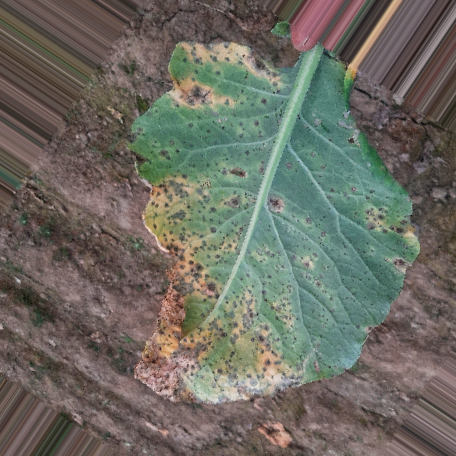
Label: Downy Mildew